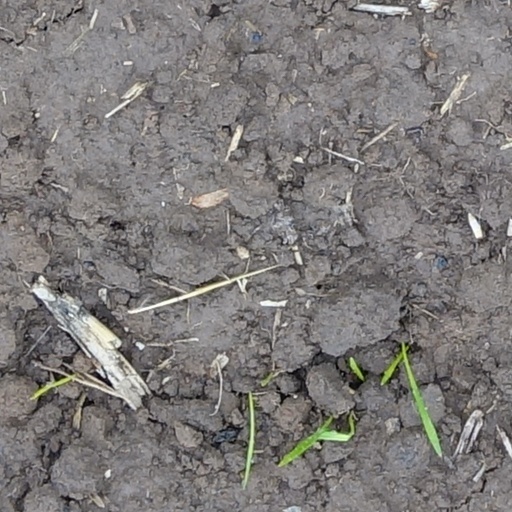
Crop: wheat